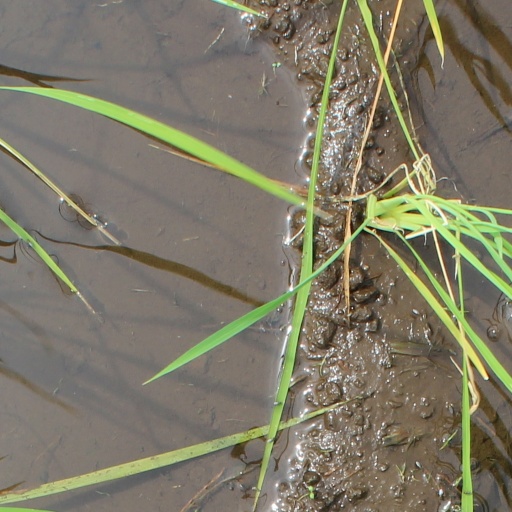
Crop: rice